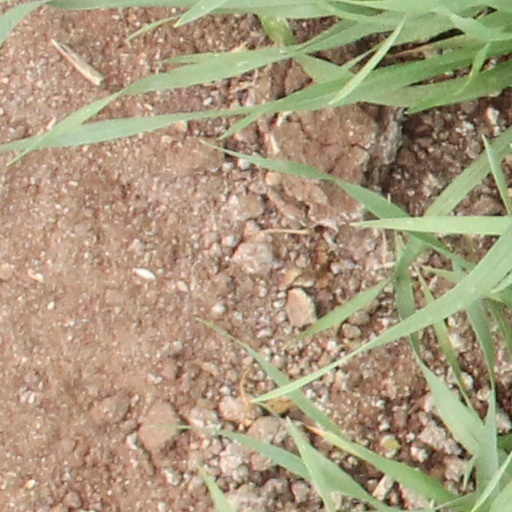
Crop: wheat